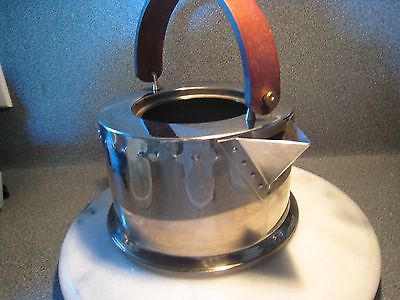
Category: kettle